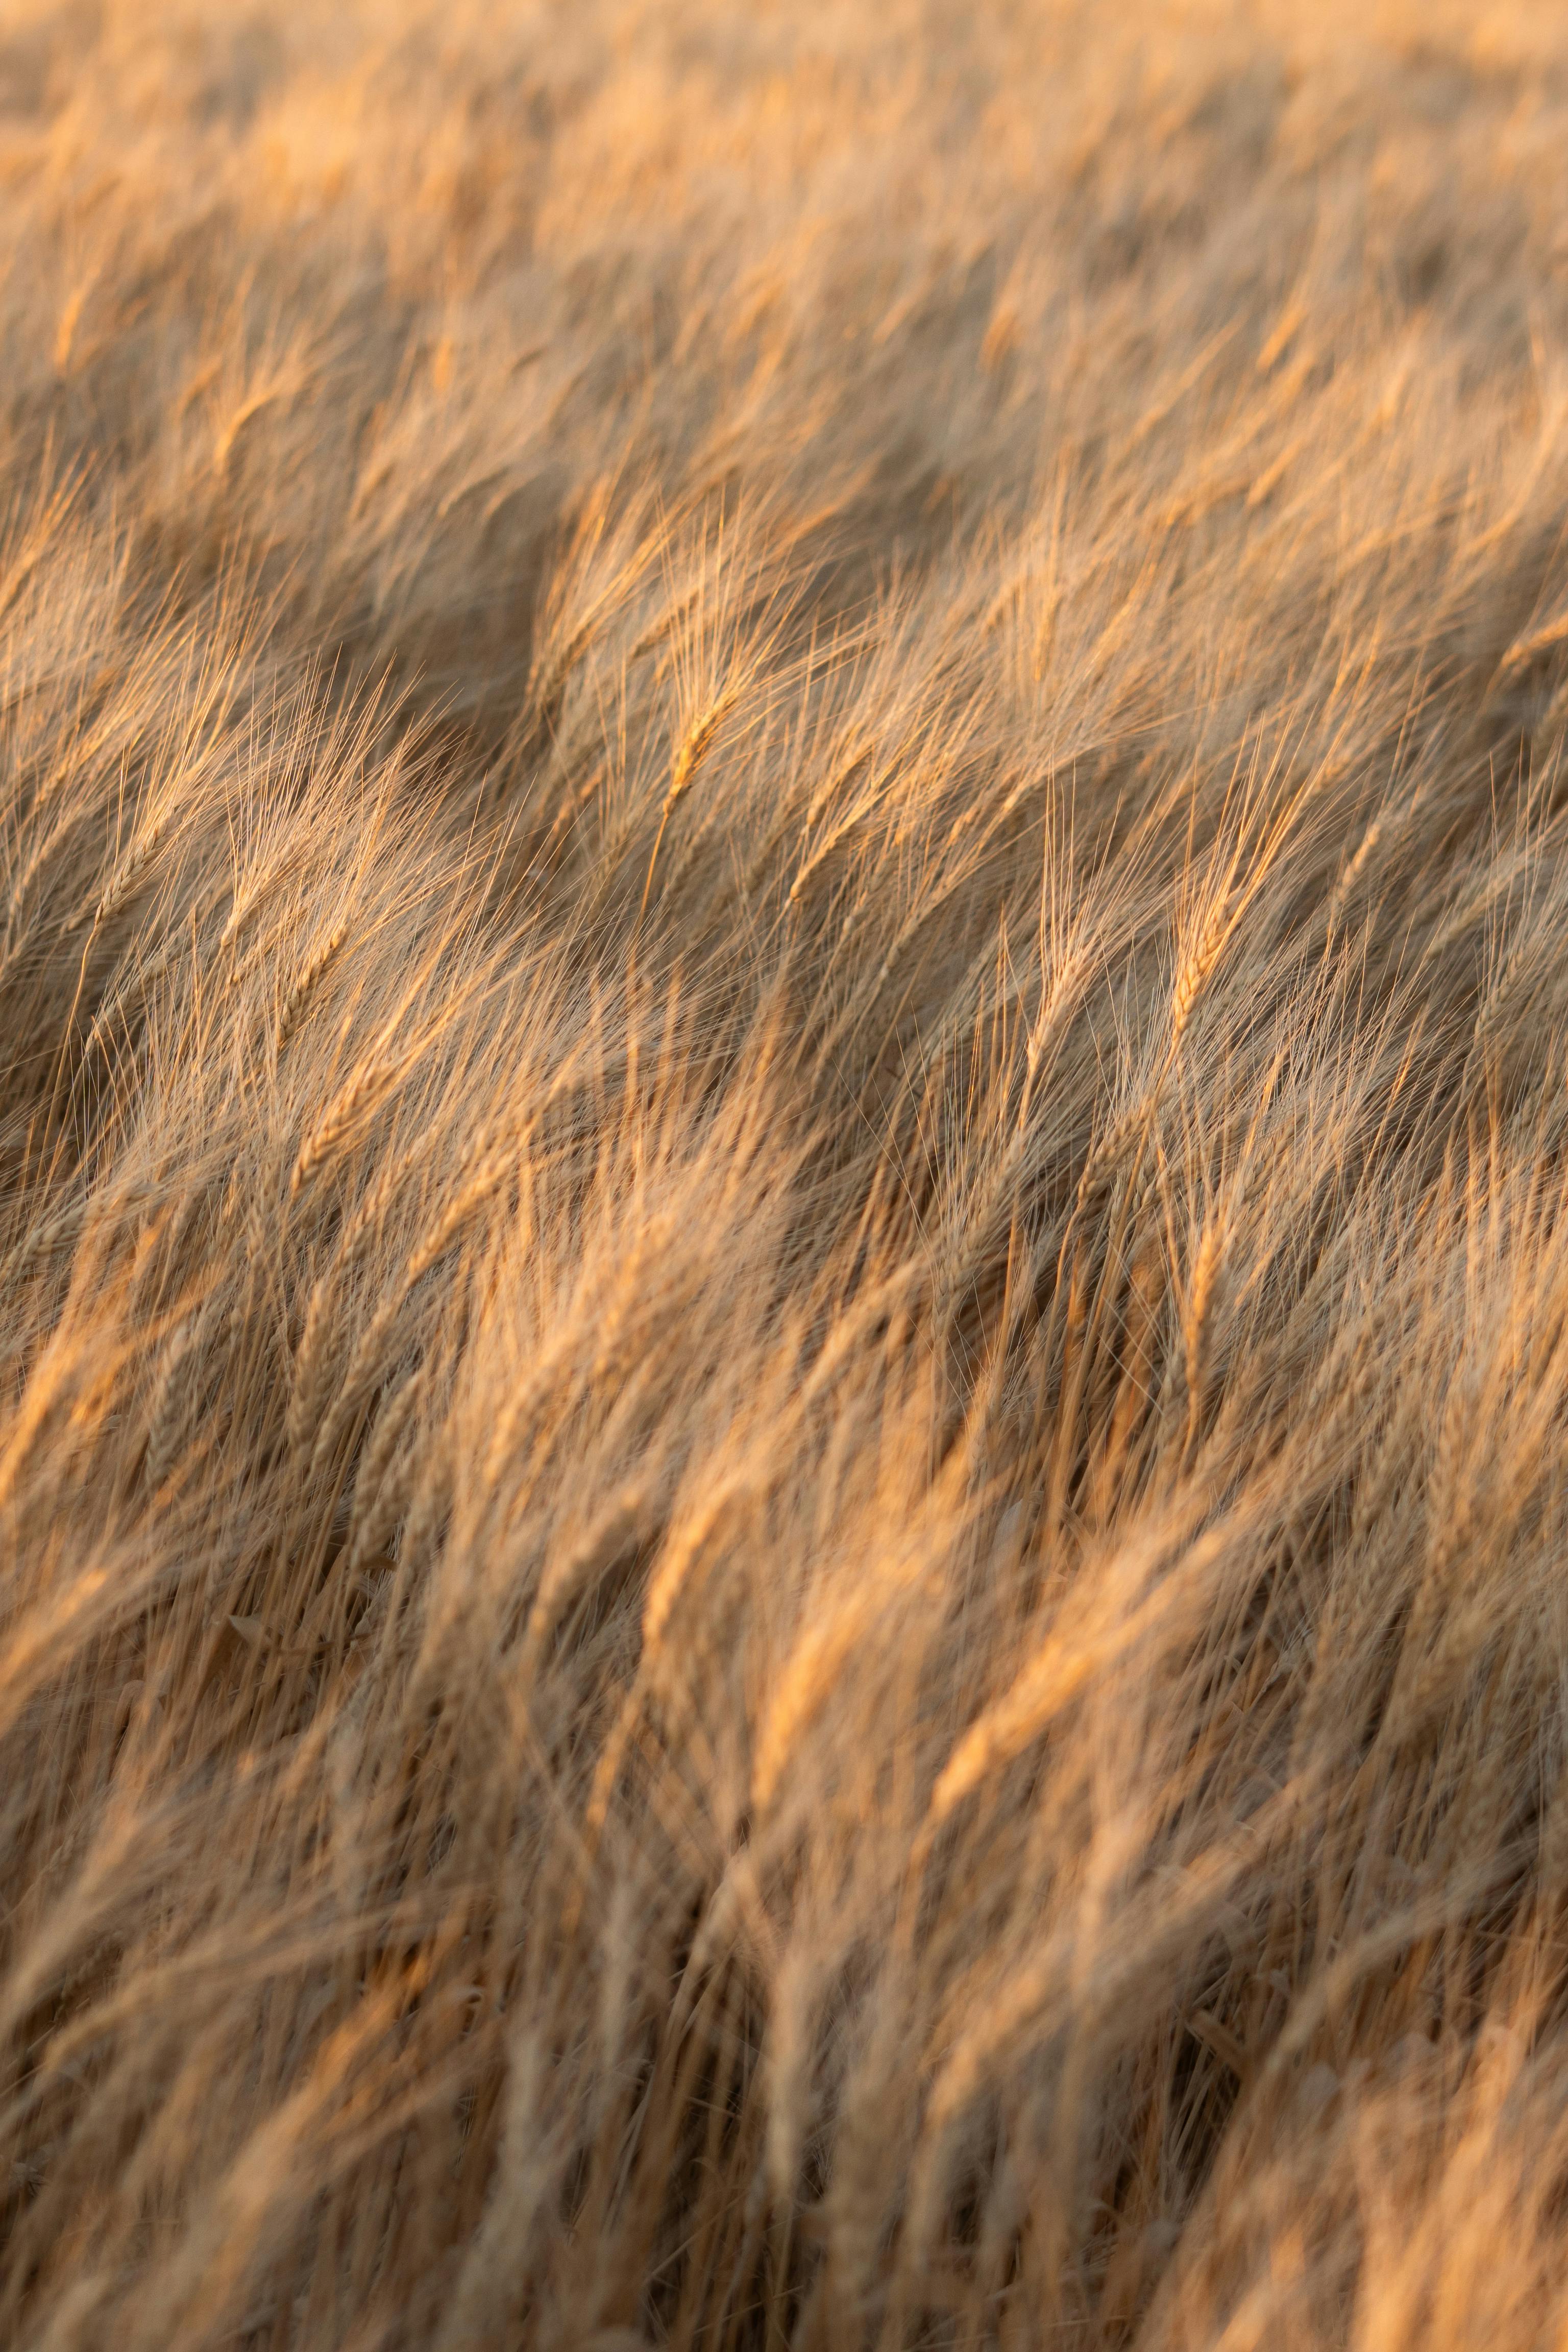
natural, brown, grasses, close up, fur, natural material, steppe